Italian immigration in Minas Gerais

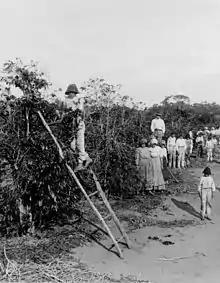
Italian immigrants on a Brazilian coffee plantation in the early 20th century.

Coffee production helped recover Minas Gerais' public finances, which had been in decline since the end of the gold cycle. In 1818/19, coffee represented only 3% of Minas Gerais exports. In the 1850s, it was already the main export product, and the tax from coffee represented 49% of the total exported. In the 1885/89 period, this tax percentage rose to 80%. Minas Gerais became the second-largest coffee producer in the country from the last decade of the Empire until 1930. In the 19th century, labor on the coffee plantations was heavily based on slavery. However, in the second half of the century, slavery entered a gradual process of decline. In 1850, the Brazilian Parliament abolished the slave trade, through the Eusébio de Queirós Law. In 1888, the Golden Law was passed, which definitively abolished slavery on Brazilian territory.